Robert Cousins (builder)

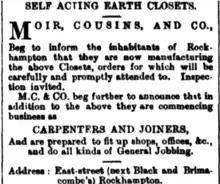
1886 newspaper advertisement for Moir, Cousins & Co

In 1885, Cousins emigrated to Australia aboard the "RMS Roma". After disembarking in Rockhampton, Queensland, he teamed up with fellow Scotsman Walter Lawson and set to work constructing Avonleigh for mining magnate Frederick Augustus Morgan.